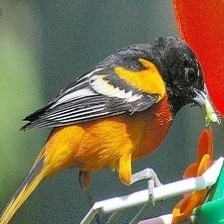
Species: BALTIMORE ORIOLE
Scientific name: ICTERUS GALBULA